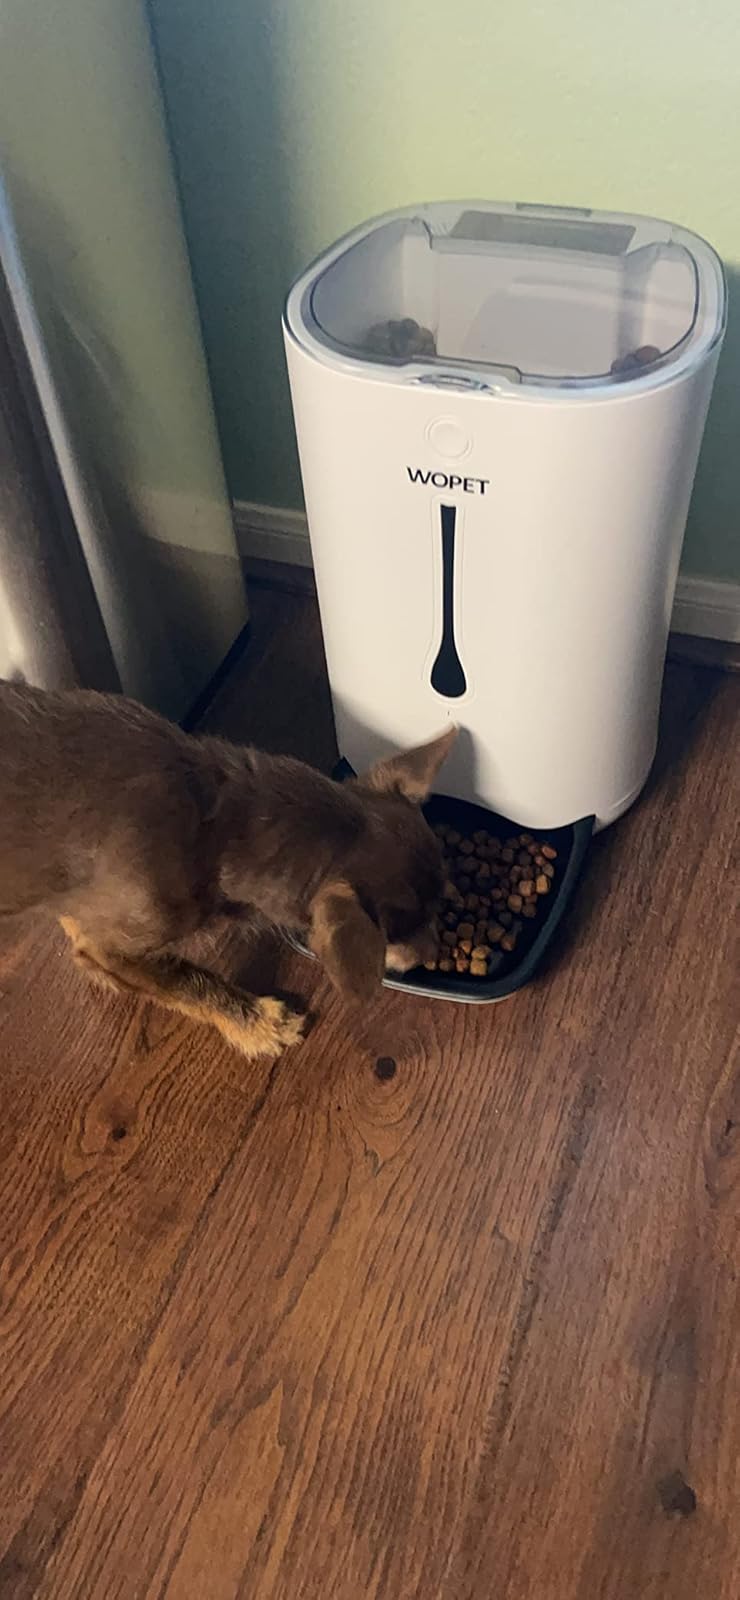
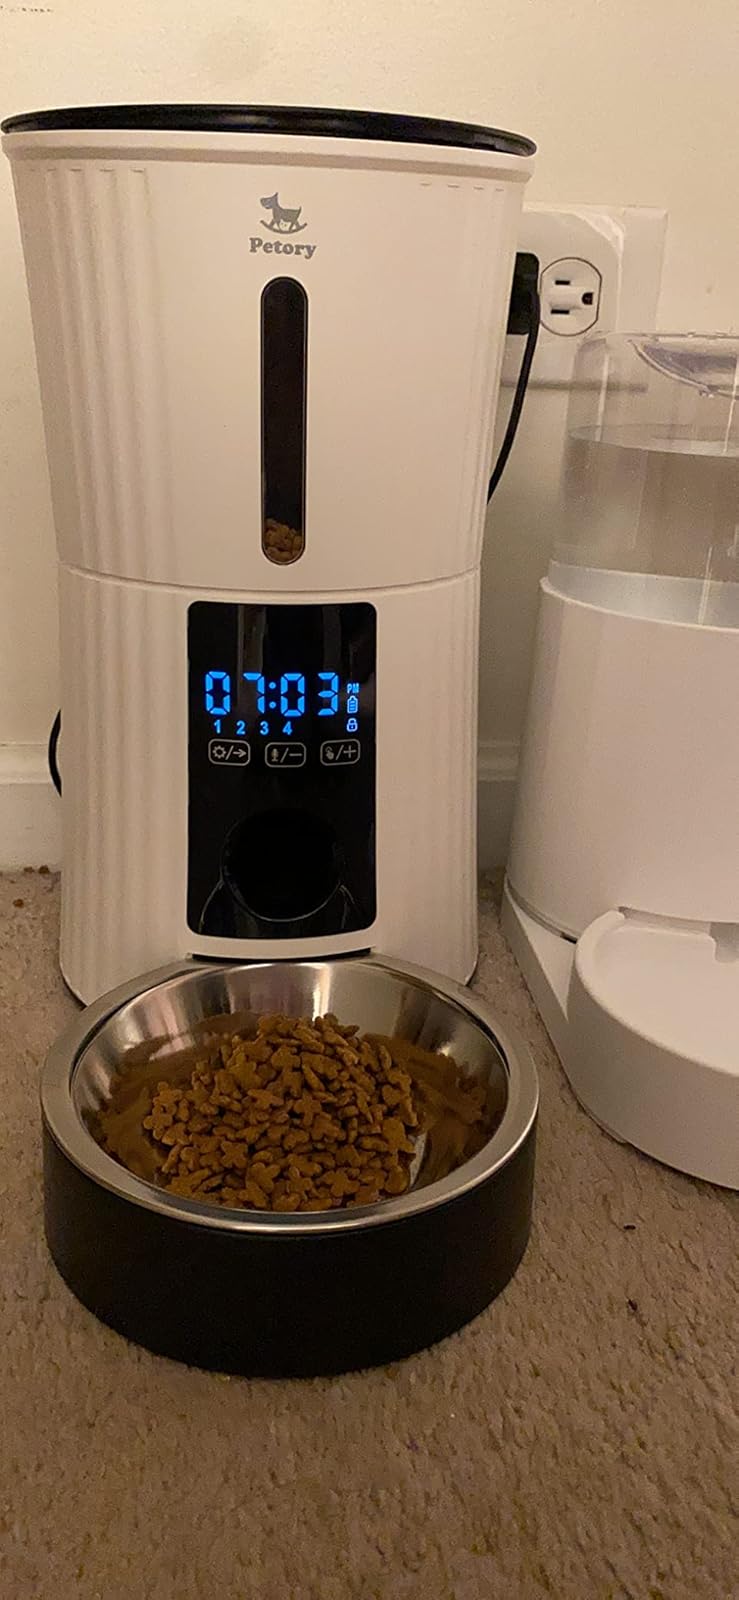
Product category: items_feeder
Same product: no